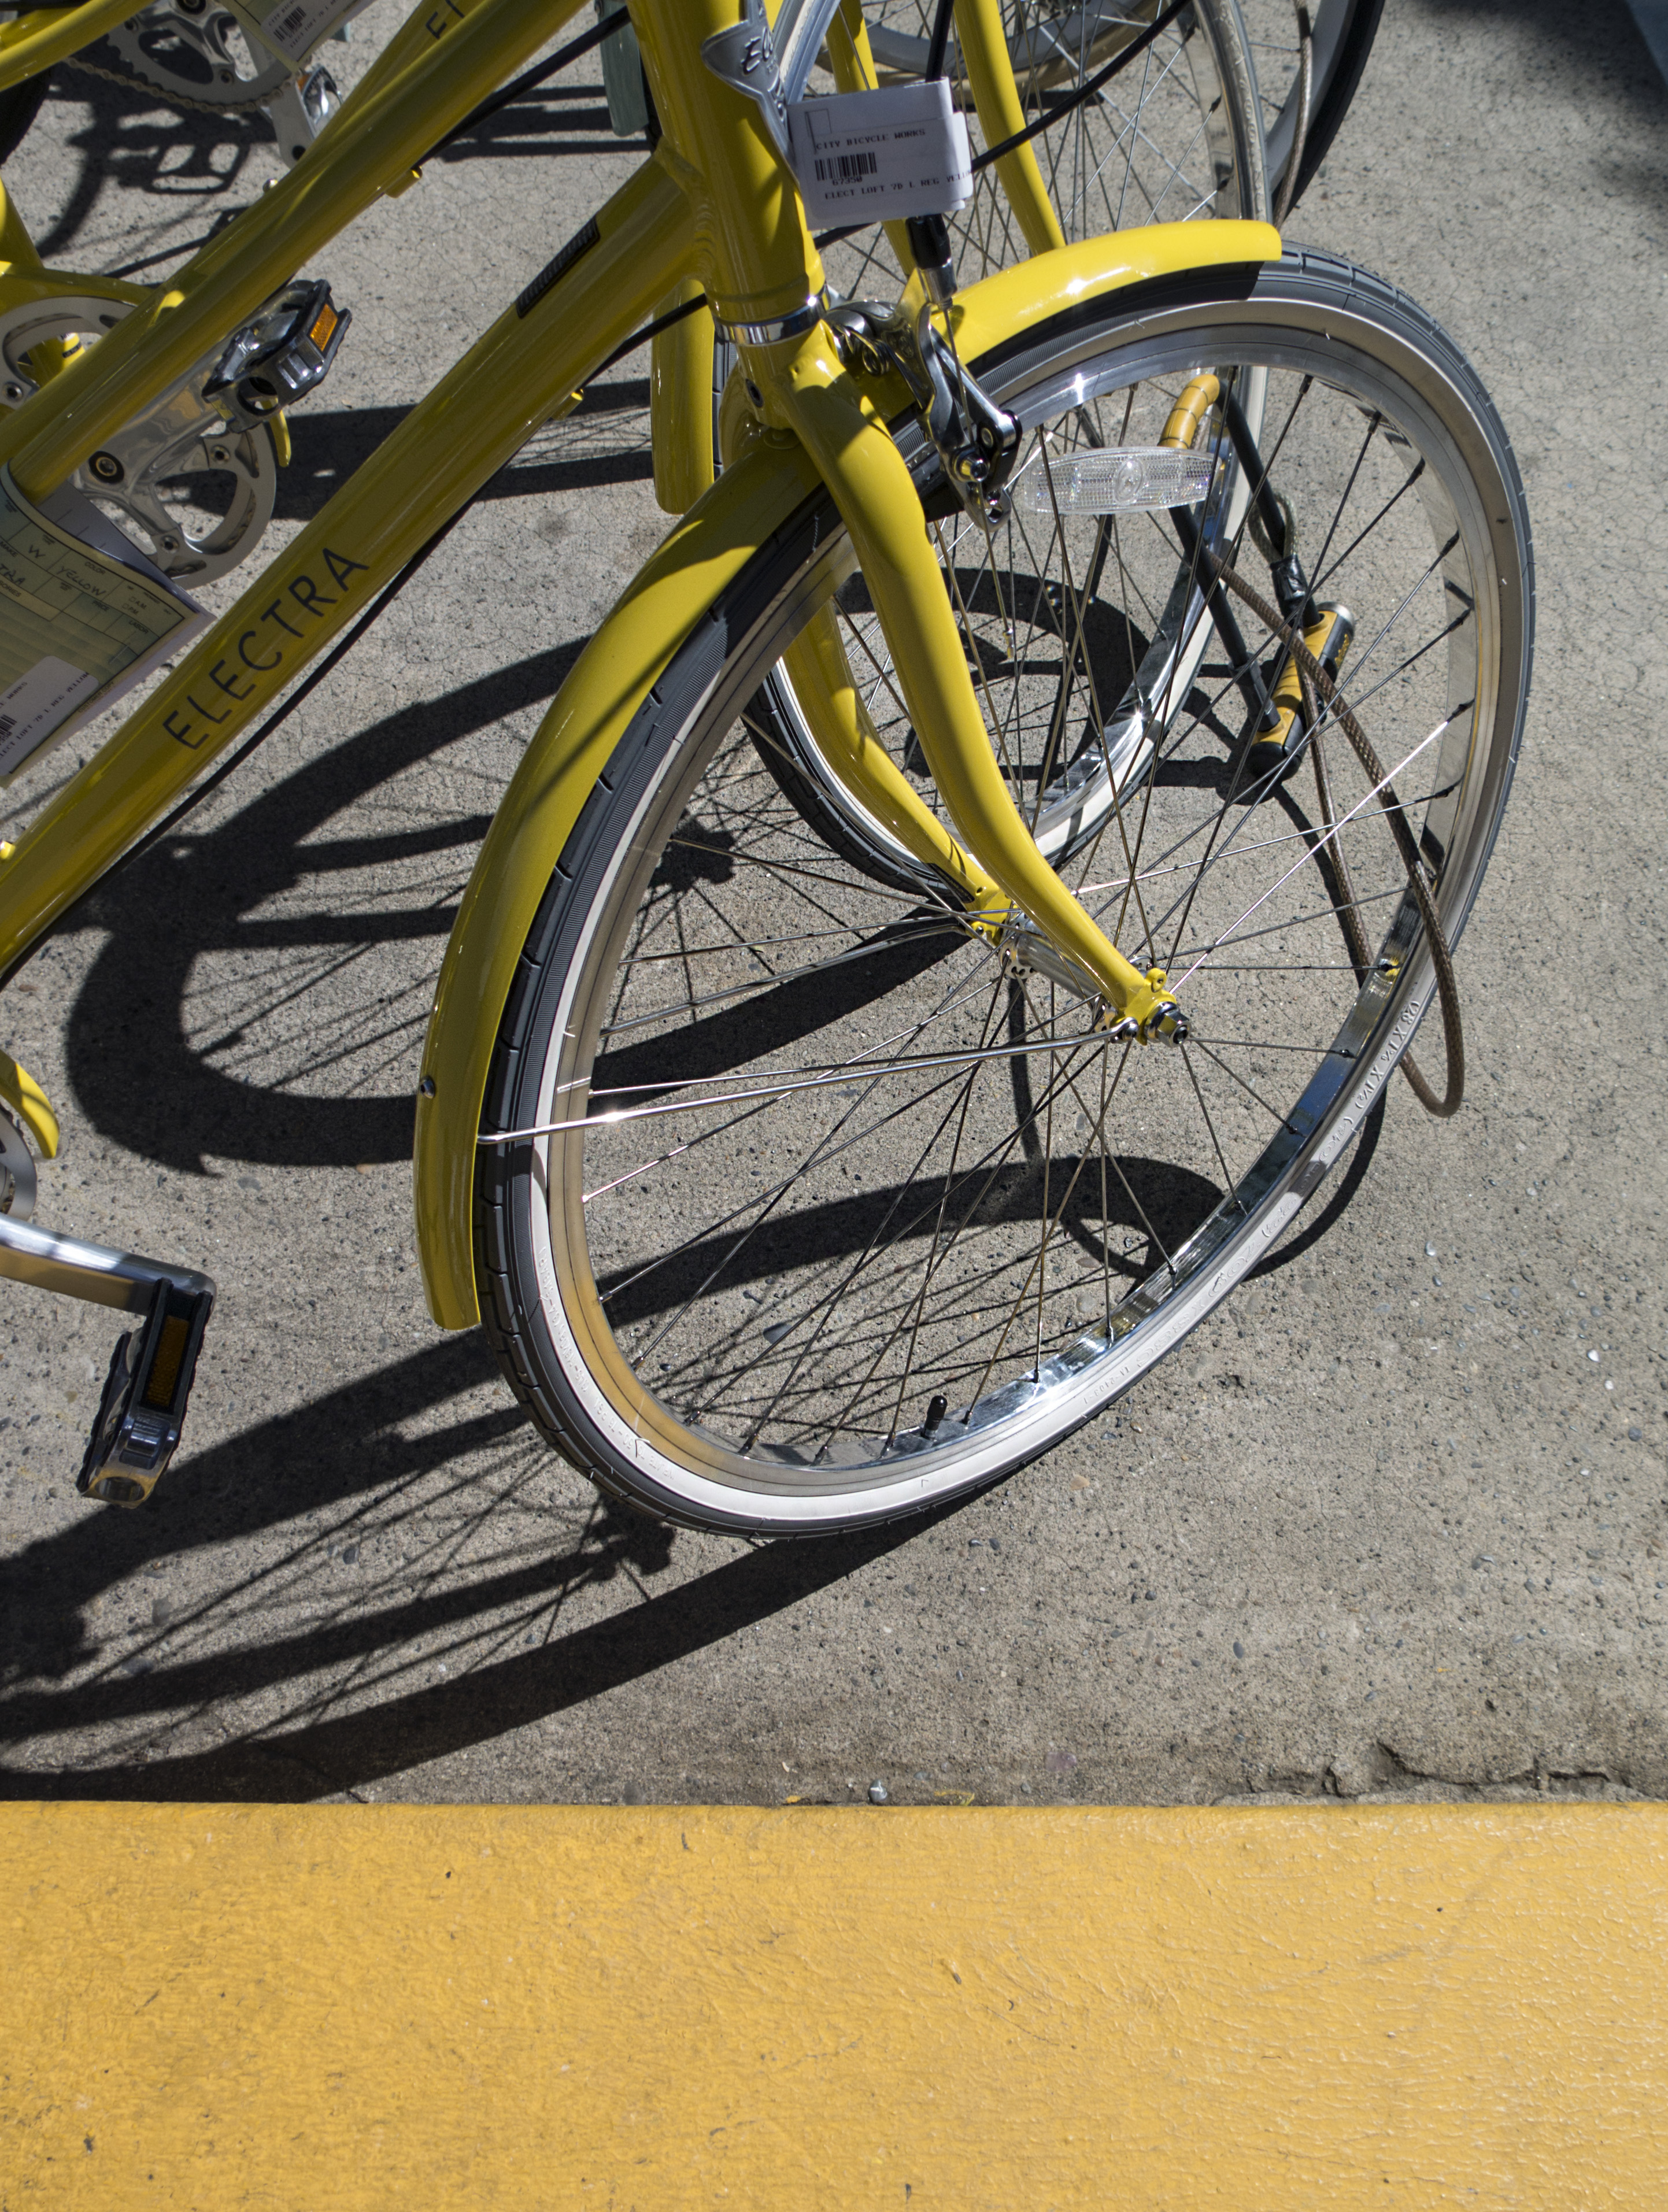
wheel, bicycle, vehicle, yellow, sports equipment, mountain bike, 2015, cycling, 365, 3652015imstillstanding, bicycle frame, bicycle wheel, land vehicle, cyclo cross bicycle, cyclo cross, bicycle racing, road bicycle, racing bicycle, hybrid bicycle